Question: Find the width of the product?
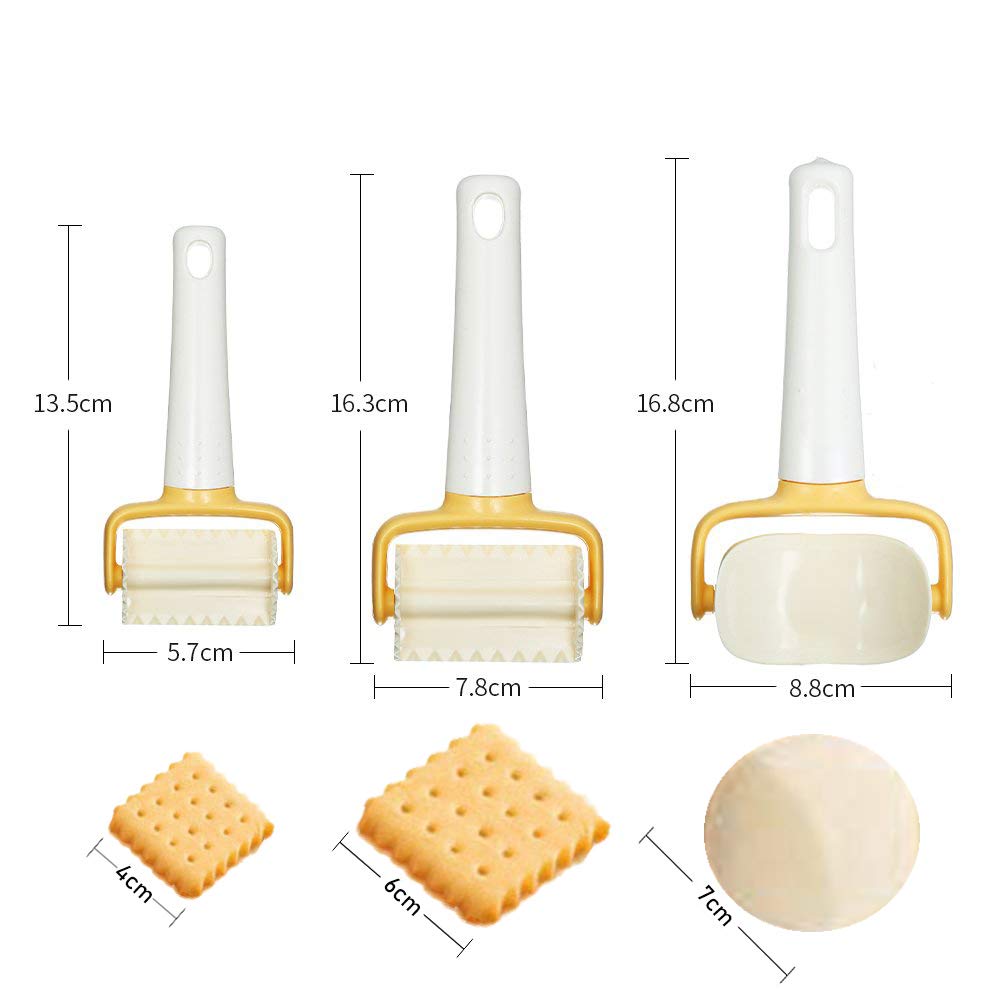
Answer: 7.8 centimetre